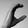
ASL letter: C